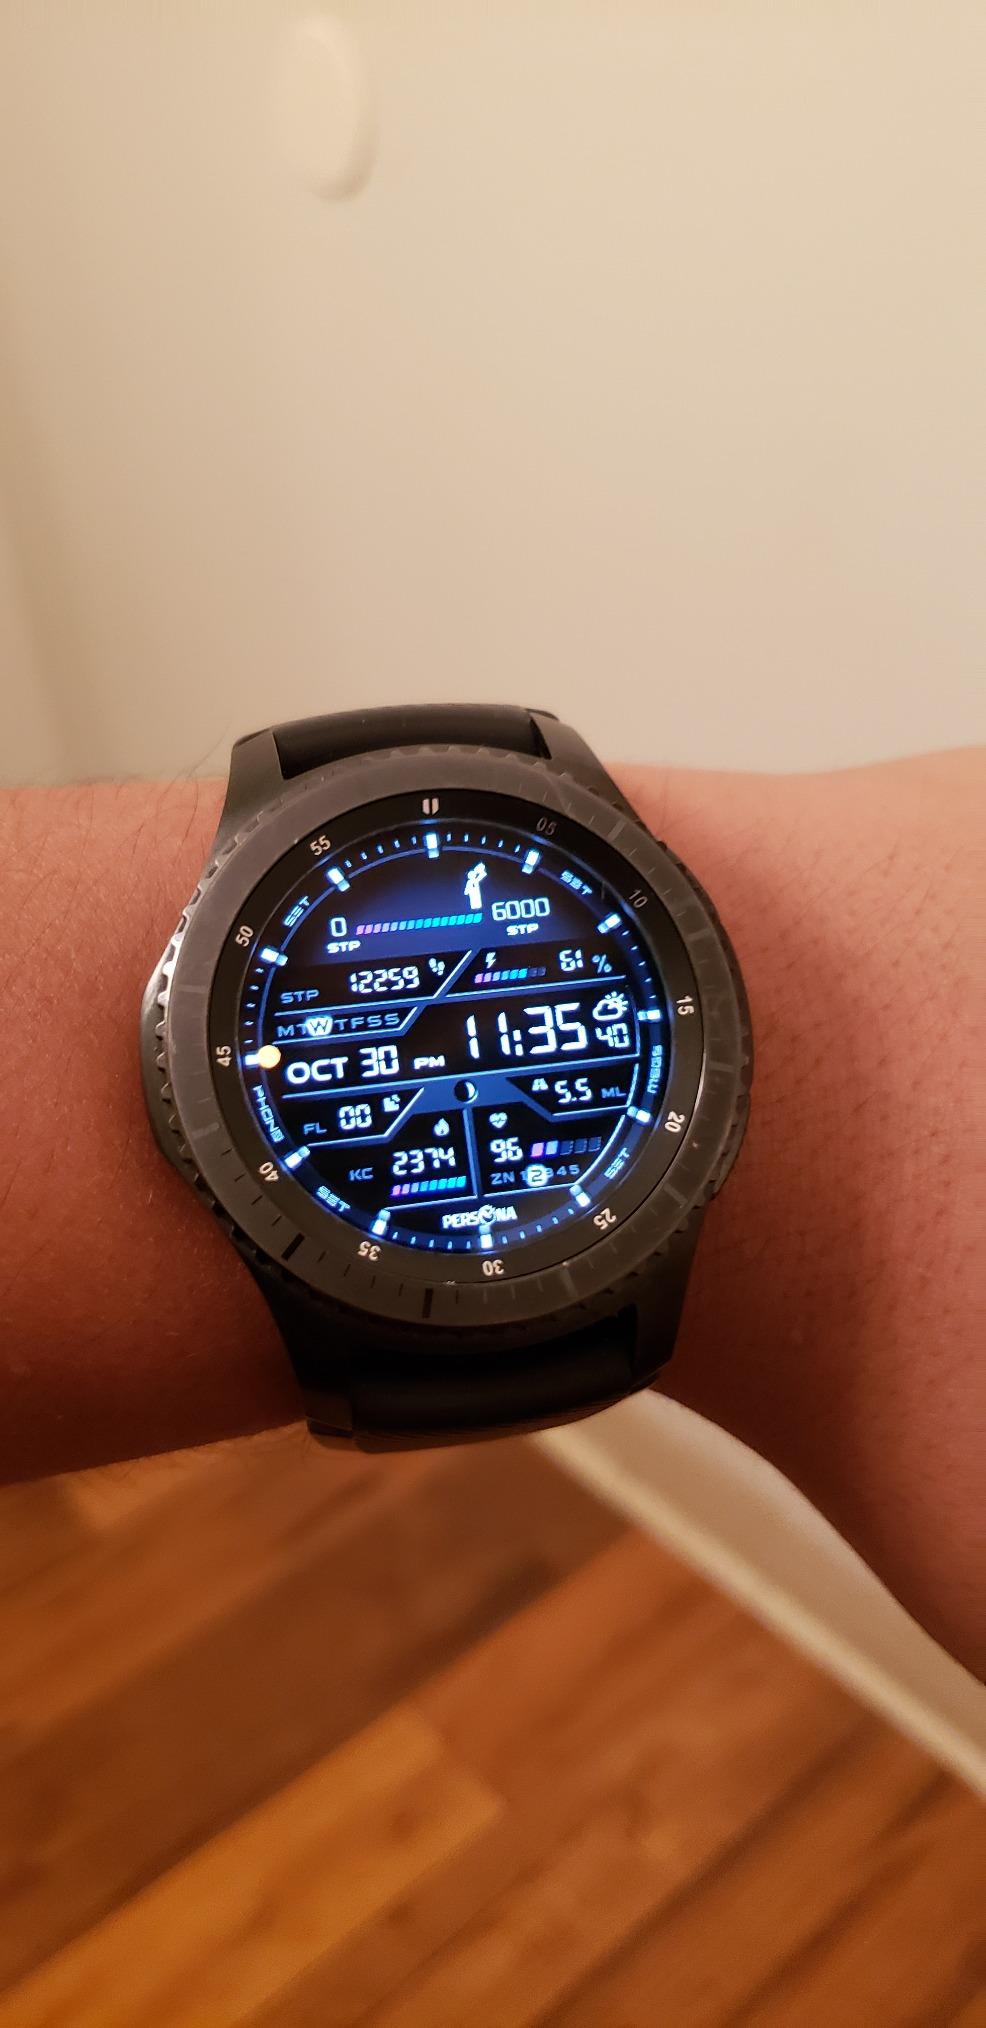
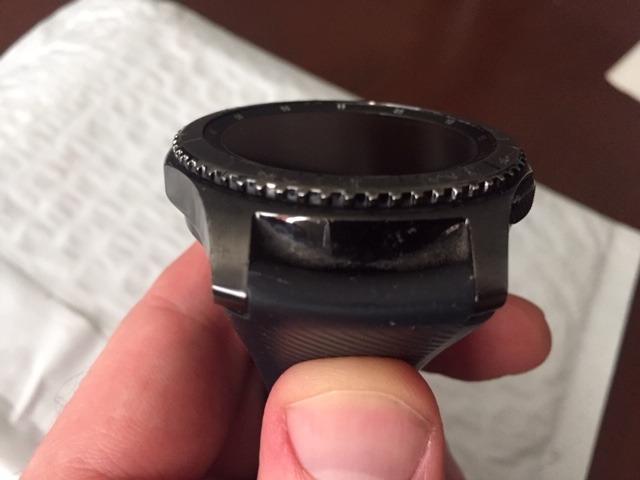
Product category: smartwatch
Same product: yes